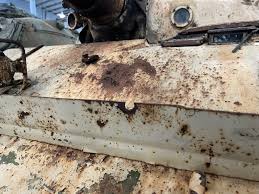
Label: Tank